Anglo-Scottish Wars

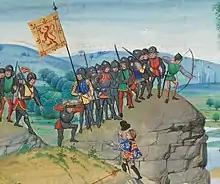
A 15th-century illustration showing an English herald approaching a troop of Scottish soldiers

The Anglo-Scottish Wars comprise the various battles which continued to be fought between the Kingdom of England and the Kingdom of Scotland from the time of the Wars of Independence in the early 14th century through to the latter years of the 16th century.